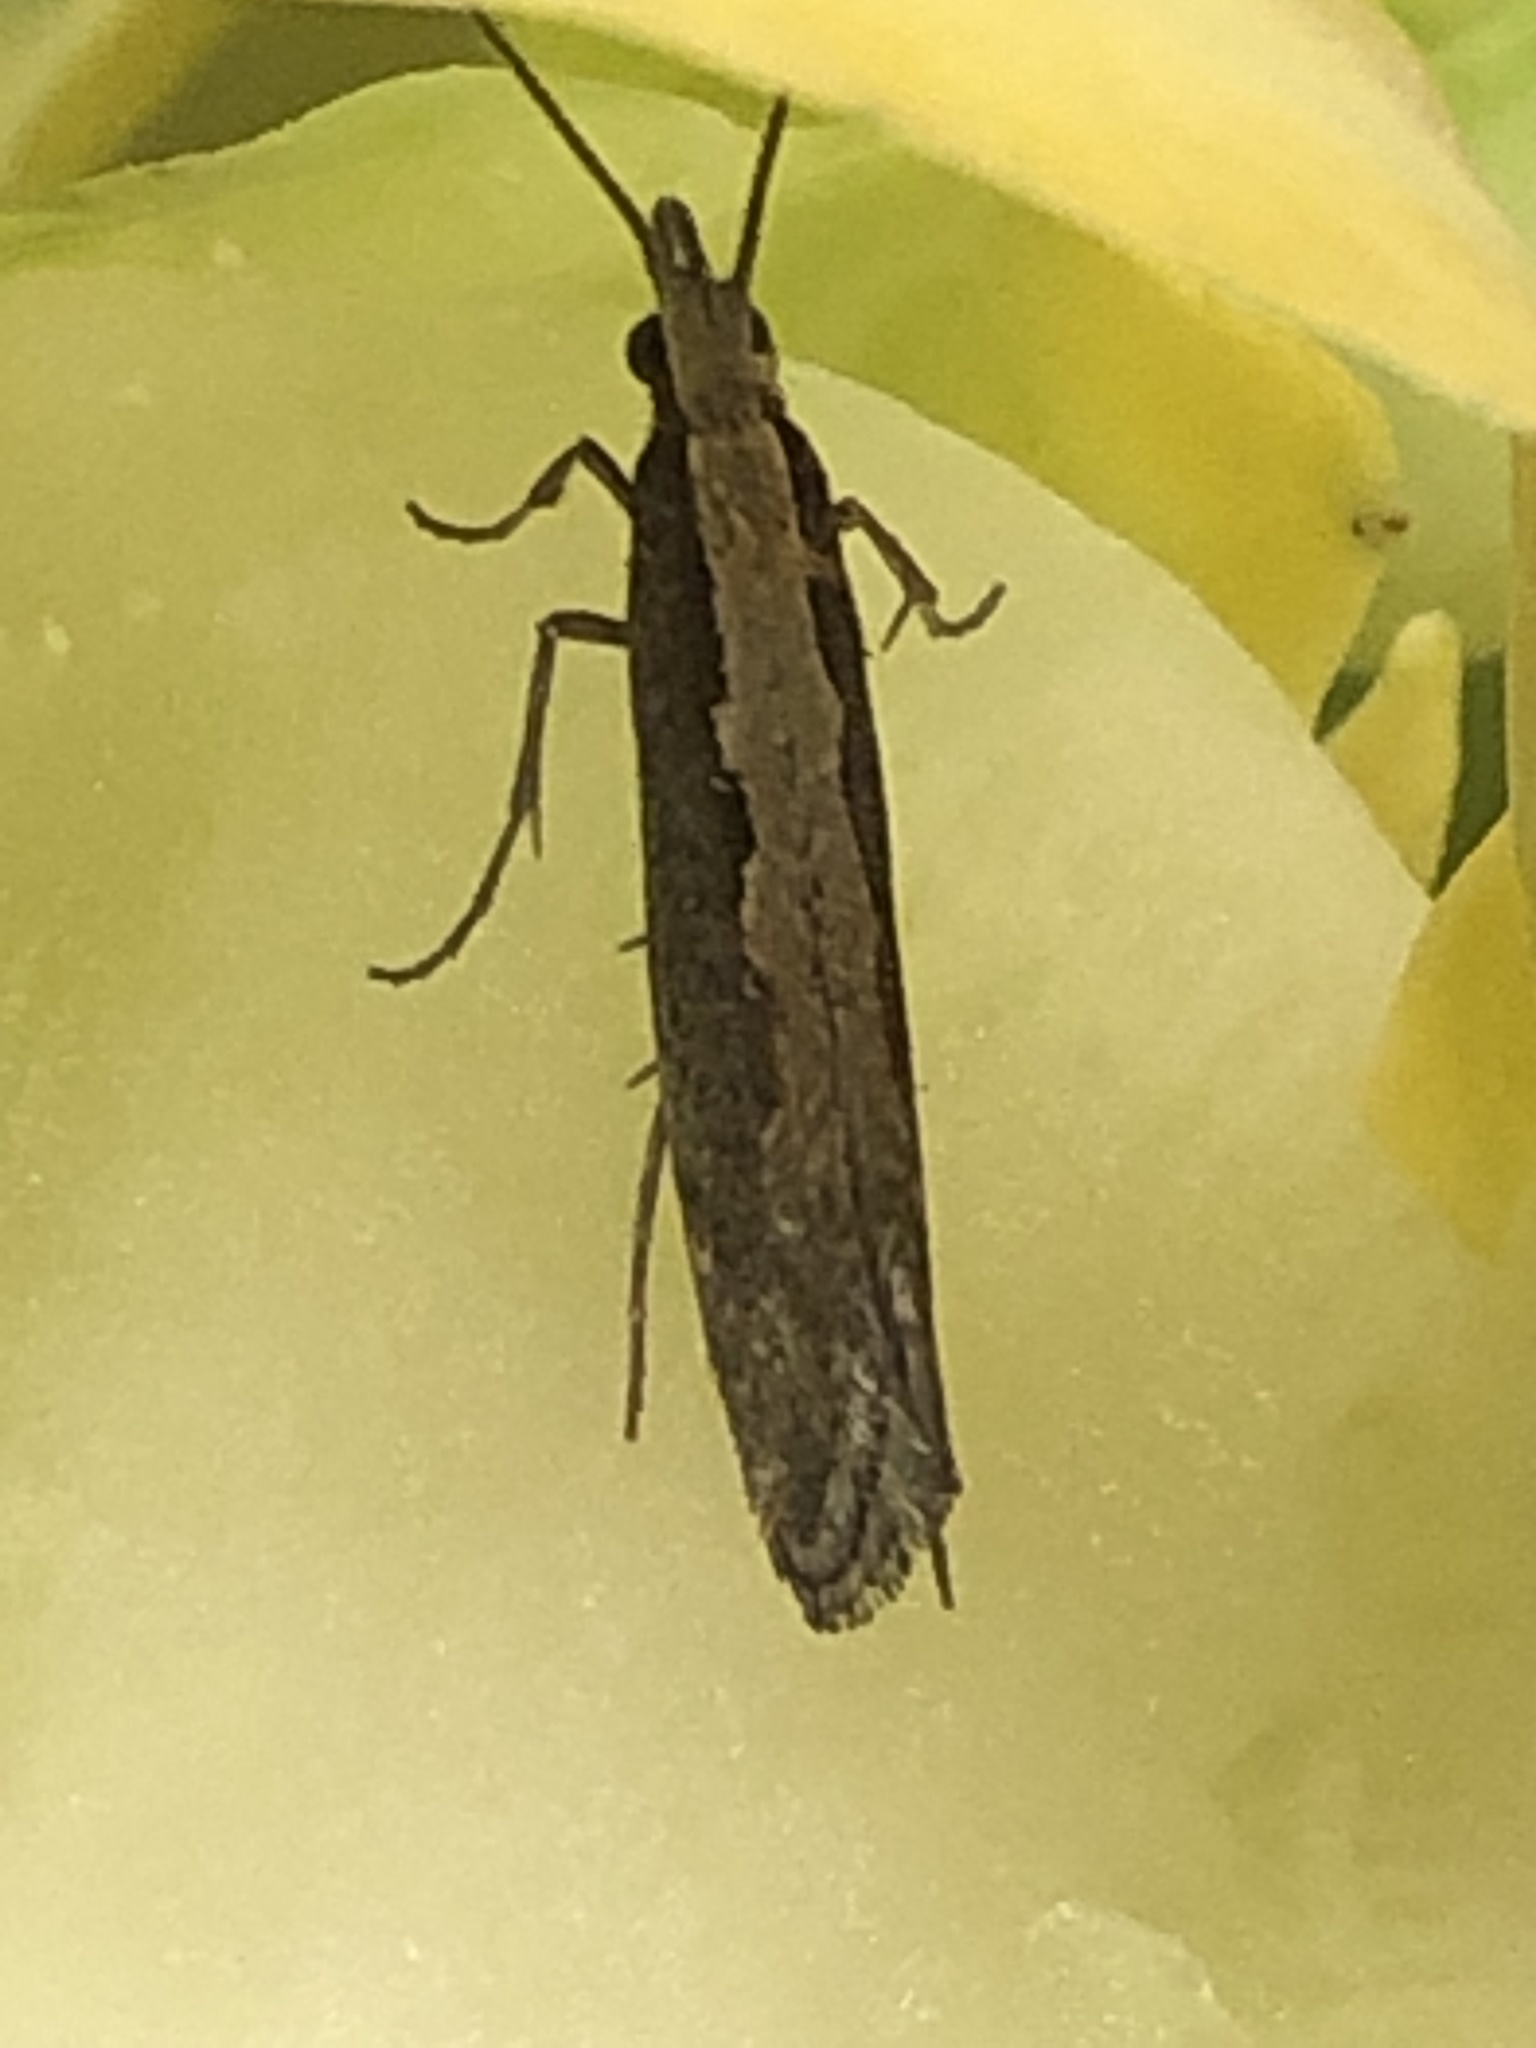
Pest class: diamondback_moth